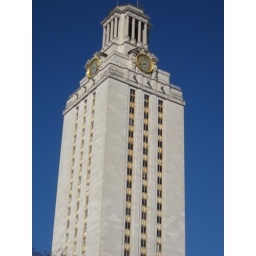
UT clock tower, LOVE the color of the sky in this shot!